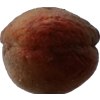
Label: peach